Tremayne Smartt

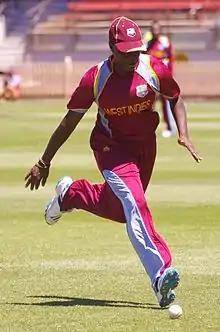
Tremayne Smartt in 2014

Tremayne Dequette Smartt (born 17 September 1985) is a Guyanese cricketer who plays as a right-arm medium bowler and right-handed batter. Between 2009 and 2018, she appeared in 57 One Day Internationals and 58 Twenty20 Internationals for the West Indies. In 2010, along with Stacy-Ann King, she set the record for the highest third wicket partnership in a Twenty20 International, with 124 runs: they held the record for 9 years, and it is now the third-highest partnership for the third wicket.